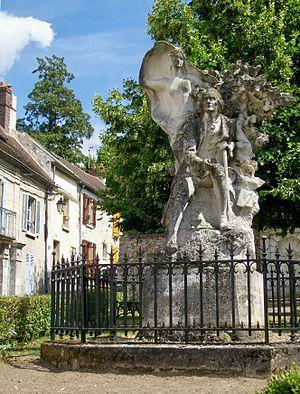
Le monument dédié à Jean-Jacques Rousseau sur la place qui porte son nom, au centre d'Ermenonville. Sculpteur Henri Gréber, 1907
Henri Désiré Léon Gréber, dit Henri Gréber, né à Beauvais le 28 mai 1854 et mort à Paris le 4 juin 1941, est un sculpteur, médailleur et céramiste français.